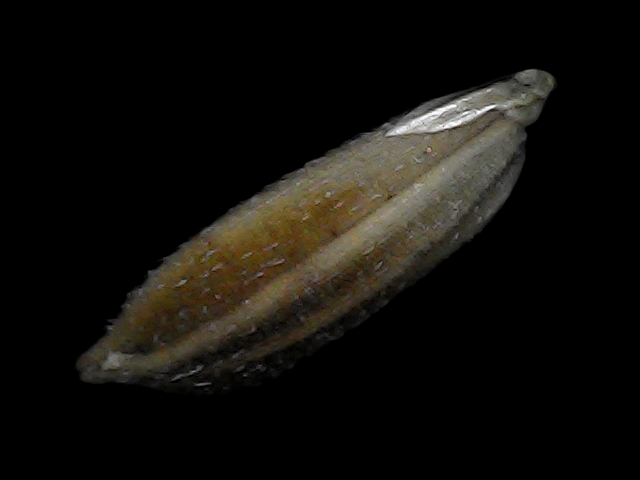
Rice variety: Bd91